Horilka

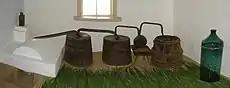
An old Ukrainian multi stage horilka still at the in Pereiaslav

Horilka that is bottled and sold by companies is usually distilled from wheat or rye. Horilka may also contain honey or be distilled from honey, or contain chili peppers, mint or birch bud.